Minamiōta Station

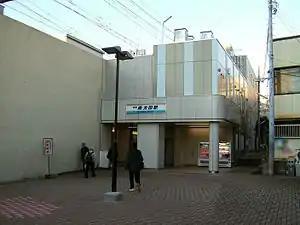
North entrance of Minamiōta Station

is a passenger railway station located in Minami-ku, Yokohama, Kanagawa Prefecture, Japan, operated by the private railway company Keikyū.